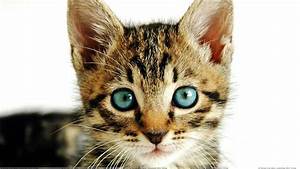
Label: cat